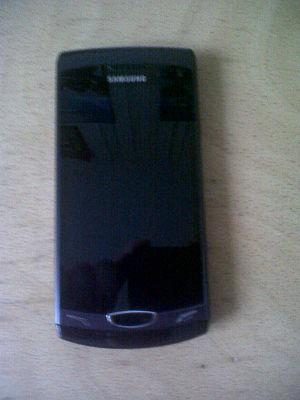
Samsung Wave 2